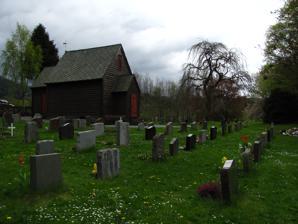
Building: Valen Chapel
Country: Norway
Year built: 1707
Church in Vestland, Norway Valen Chapel Valen kapell View of the church 59°41′42″N 5°28′34″E / 59.695056182310°N 5.476012676954°E / 59.695056182310; 5.476012676954 Location Sveio , Vestland Country Norway Denomination Church of Norway Previous denomination Catholic Church Churchmanship Evangelical Lutheran History Status Parish church Founded 13th century Consecrated 31 July 1949 Architecture Functional status Active Architectural type Long church Completed 1707 (318 years ago) ( 1707 ) Closed 1873-1949 Specifications Capacity 50 Materials Wood Administration Diocese Bjørgvin bispedømme Deanery Sunnhordland prosti Parish Valestrand og Førde Norwegian Cultural Heritage Site Type Church Status Automatically protected ID 85745 Valen Chapel ( Norwegian : Valen kapell ) is a parish church of the Church of Norway in Sveio Municipality in Vestland county, Norway . It is located in the village of Valevåg . It one of the churches for the Valestrand og Førde parish which is part of the Sunnhordland prosti ( deanery ) in the Diocese of Bjørgvin . The small, brown, wooden church was built in a long church design in 1707 using plans drawn up by an unknown architect . The church seats about 50 people. The small church is now only used for special situations, although it sits on a church site that has been in use for centuries. History The earliest existing historical records of the church date back to the year 1350, but it was not built that year. That first church in Valen was a wooden stave church that was likely built during the 13th century. In 1707, the old church was torn down and a new timber-framed long church was built on the same site. In 1872, it was decided to build a new, larger church just south of the village of Valevåg , about 2.5 kilometres (1.6 mi) south of the chapel. The new Valestrand Church was completed in 1873. The old church was then extensively renovated and turned into a schoolhouse. The school operated in the building until 1938. After that time, the building was renovated again and re- consecrated for church use on 31 July 1949 and is now known as Valen Chapel. See also List of churches in Bjørgvin References